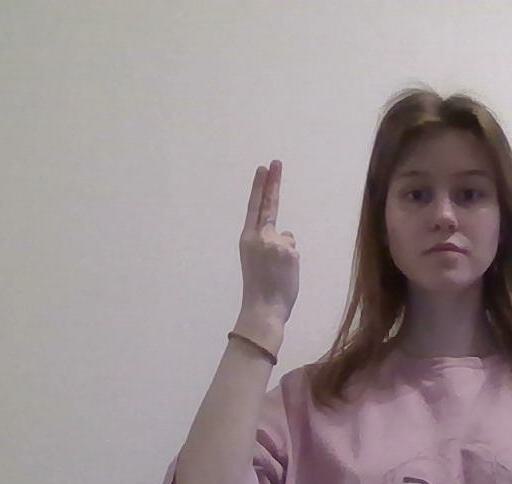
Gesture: two_up_inverted